North–South Line (Jakarta MRT)

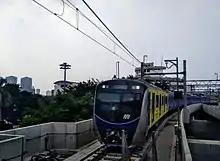
Jakarta MRT train departing from ASEAN station and approaching Blok M station

The North–South line connects the Lebak Bulus region in South Jakarta with Ancol in North Jakarta. For now, only the section between Lebak Bulus Station and Bundaran Hotel Indonesia Station is operational. This line serves 13 stations with 7 elevated stations and 6 underground stations. The elevated structure stretches for approximately from Lebak Bulus Station to ASEAN Station. The underground line stretches for approximately from Senayan Station to Bundaran HI Station. The transition between elevated and underground lines is located between ASEAN Station and Senayan Station. This line is planned to intersect with the East–West Line at Thamrin Station.